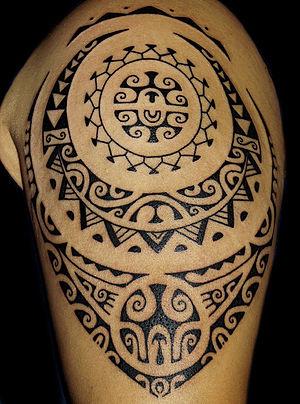
Épaule tatouée par Manu Farrarons.
Un tatouage est un dessin décoratif et/ou symbolique permanent effectué sur la peau. Auparavant, il était le plus souvent effectué avec de l'encre de Chine ou des encres à base de charbon ou de suif. De nos jours il s'agit plus d'encres contenant des pigments industriels. Il existe différentes couleurs d'encre et même une encre transparente qui ne réagit qu'à la lumière noire : ce type de tatouage est appelé tatouage « UV » ou « Blacklight ». Le tatouage est considéré comme un type de modification corporelle permanente.
Le tatouage historiquement pratiqué en Polynésie, et aujourd'hui diffusé dans le monde entier, a des origines diverses. En effet l’art du tatouage est intrinsèquement lié à la culture polynésienne. Il traduit « ce qu’il y a de plus profond dans l’homme ». Aux Marquises par exemple, « c’est la peau qui fait l’Enata, qui le rend humain, mortel et non simplement esprit ». Elle est son image et l’expression de son identité qui reflète le passé, et dévoile le futur d’une lignée qui remonte à la nuit des temps. Le tatouage avait été transmis par les anciens, des ancêtres divinisés, des dieux et l’on devait s’en montrer digne, s’y préparer physiquement. Détourner cet art, et ses motifs, de leur destination originelle, c’était assurément risquer leur couroux. L'histoire du tatouage est très difficile à retracer, car même s'il s'agit d'une pratique ancestrale, on ne peut pas encore la situer avec exactitude dans le temps.
La Polynésie française est une collectivité d'outre-mer de la République française composée de cinq archipels regroupant 118 îles dont 76 habitées : l'archipel de la Société avec les îles du Vent et les îles Sous-le-Vent, l'archipel des Tuamotu, l'archipel des Gambier, l'archipel des Australes et les îles Marquises. Elle est située dans le sud de l'océan Pacifique, à environ 6 000 kilomètres à l’est de l’Australie. Elle inclut aussi les vastes espaces maritimes adjacents. La Polynésie française est un territoire non autonome relevant de l’article 73 de la Charte des Nations unies.